Ford GT

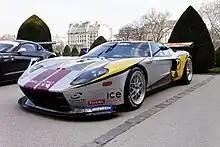
Ford GT GT3

The most prominent exterior features of the new GT are the open airflow tunnels built into the rear fenders of the car, referred to as the 'flying buttresses'. These large aerodynamic elements, enabled by the compact V6 engine and pushrod suspension design, channel air around the teardrop-shaped cockpit over the rear spoiler for increased downforce. The front end of the GT features a GT40-inspired cutaway nose and vents in the hood that pass oncoming air over the top of the car. The rear features a large diffuser and hollow circular tail lights that expel air taken in by vents built into the flying buttresses.